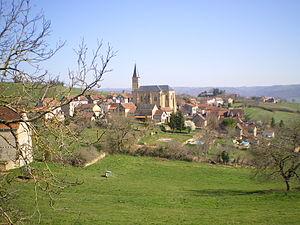
Vue de Naussac, Aveyron, France
Naussac est une commune française située dans le département de l'Aveyron en région Occitanie.